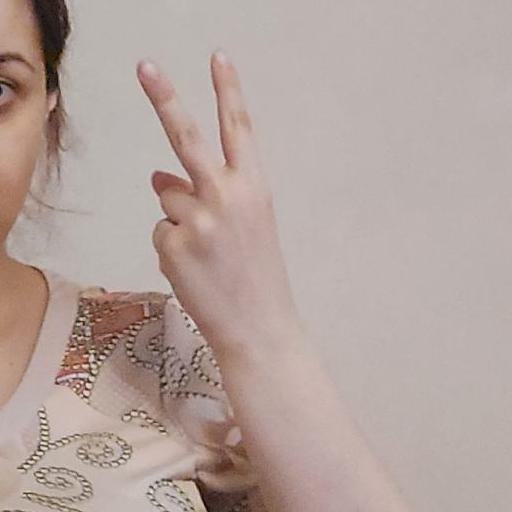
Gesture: peace_inverted